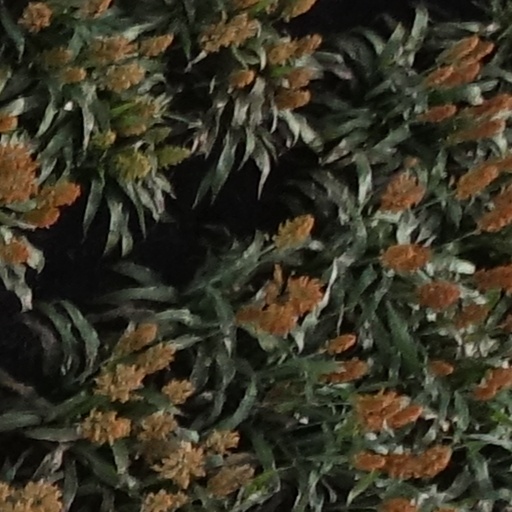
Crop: sorghum